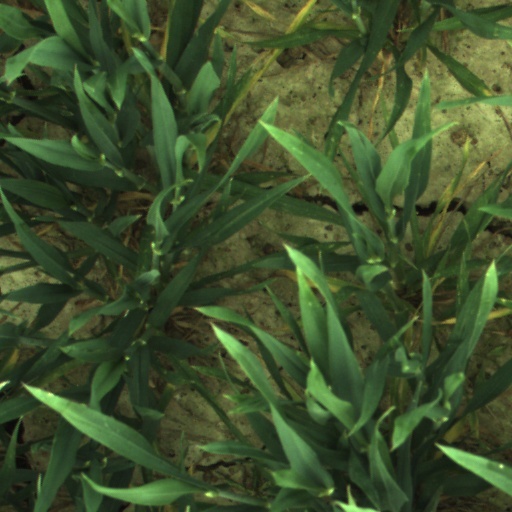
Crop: wheat